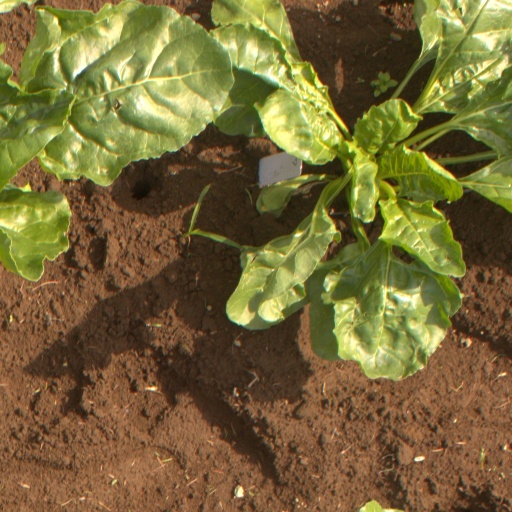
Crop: sugar beet